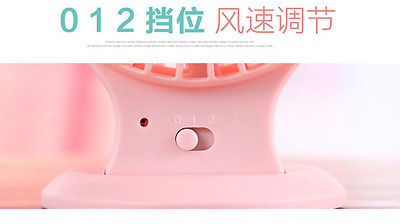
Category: fan